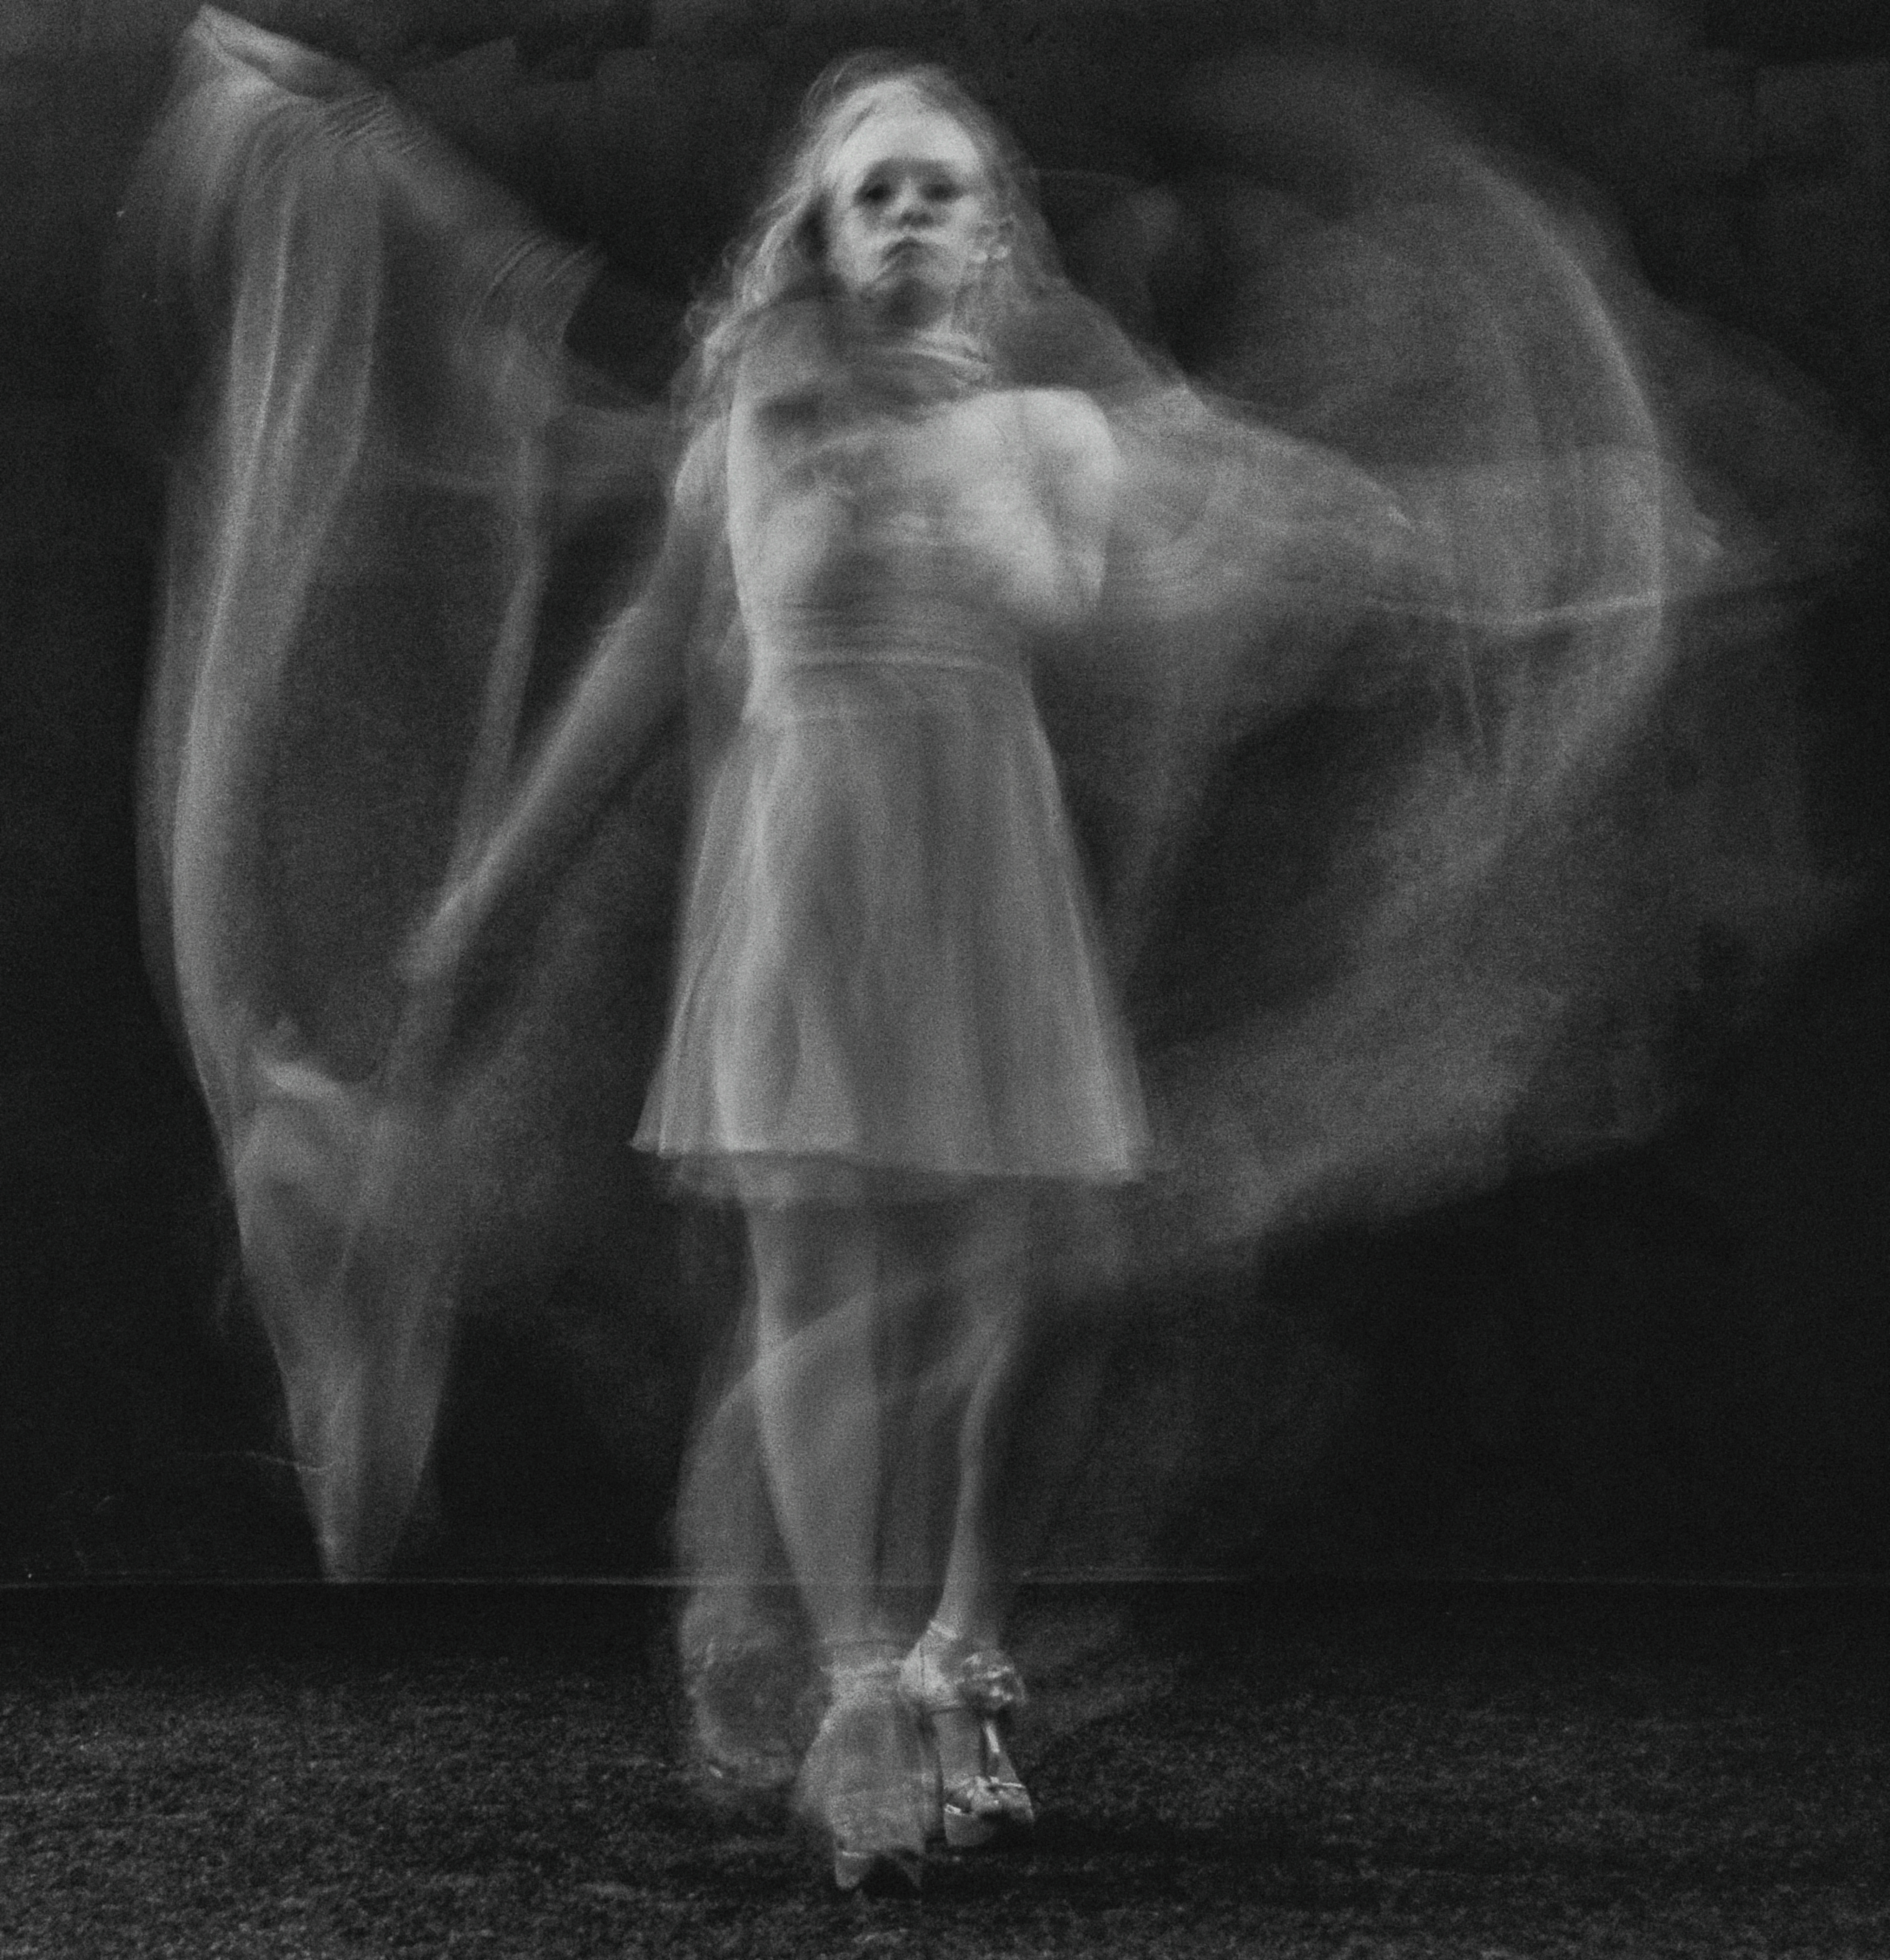
girl, portrait, retro, face, beautiful, look, studio, monochrome, donate, hand, arm, leg, human body, flash photography, dress, art, wing, darkness, supernatural creature, monochrome photography, art model, event, painting, angel, Transparent material, human leg, visual arts, cg artwork, fictional character, room, illustration, flesh, smoke, symmetry, shadow, backlighting, barefoot, drawing, still life photography